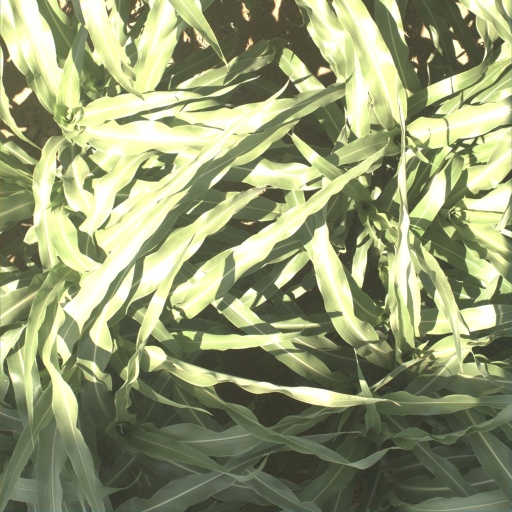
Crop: sorghum